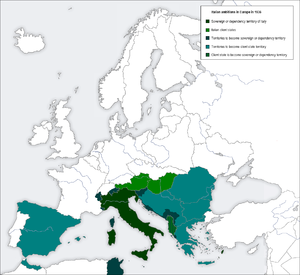
La participation de l'Italie à la Seconde Guerre mondiale était caractérisée par un cadre complexe d'idéologie, de politique et de diplomatie, tandis que ses actions militaires étaient souvent fortement influencées par des facteurs externes. L'Italie a rejoint la guerre en tant que l'une des puissances de l'Axe en 1940, lors de la reddition de la France, avec un plan de concentration des forces italiennes en vue d'une offensive majeure contre l'Empire britannique en Afrique et au Moyen-Orient, tout en s'attendant à l'effondrement du Royaume-Uni sur le théâtre européen. Les Italiens ont bombardé la Palestine mandataire, envahi l'Égypte et occupé le Somaliland britannique en remportant ses premiers succès. Cependant, les actions allemandes et japonaises en 1941 ont conduit respectivement à l'entrée de l'Union soviétique et États-Unis dans la guerre, ruinant ainsi le plan italien et reportant indéfiniment l'objectif de forcer la Grande-Bretagne à accepter un traité de paix négocié.